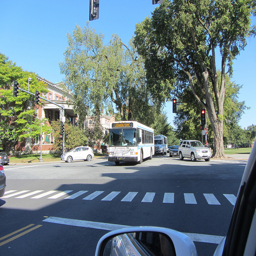
A white bus driving down a street past tall trees.
Some cars and buss in on the street.
a small bus makes its way down a clean street
The bus and car are at the other side of the intersection
A bus sitting at a stop light on a road with other cars.